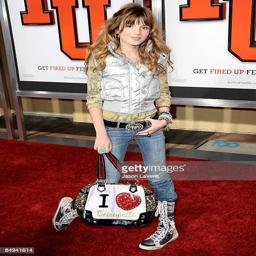
pop artist attends the premiere